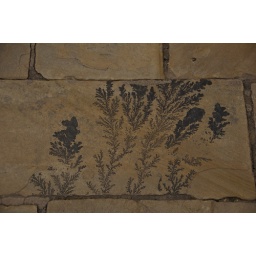
Plant fossil in pavement stone